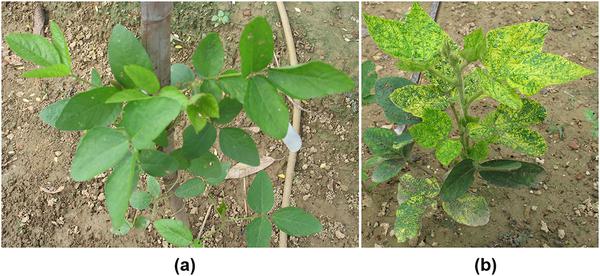
Plant: Soybean
Disease: soybean mosaic